List of Amaryllidoideae genera

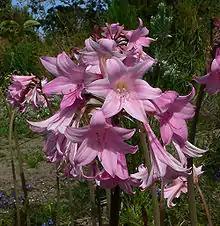
"Amaryllis belladonna"

Amaryllidoideae (Amaryllidaceae "s.s.", amaryllids) is a subfamily of monocot flowering plants in the family Amaryllidaceae, order Asparagales. The subfamily includes about seventy genera, with over eight hundred species, and a worldwide distribution.